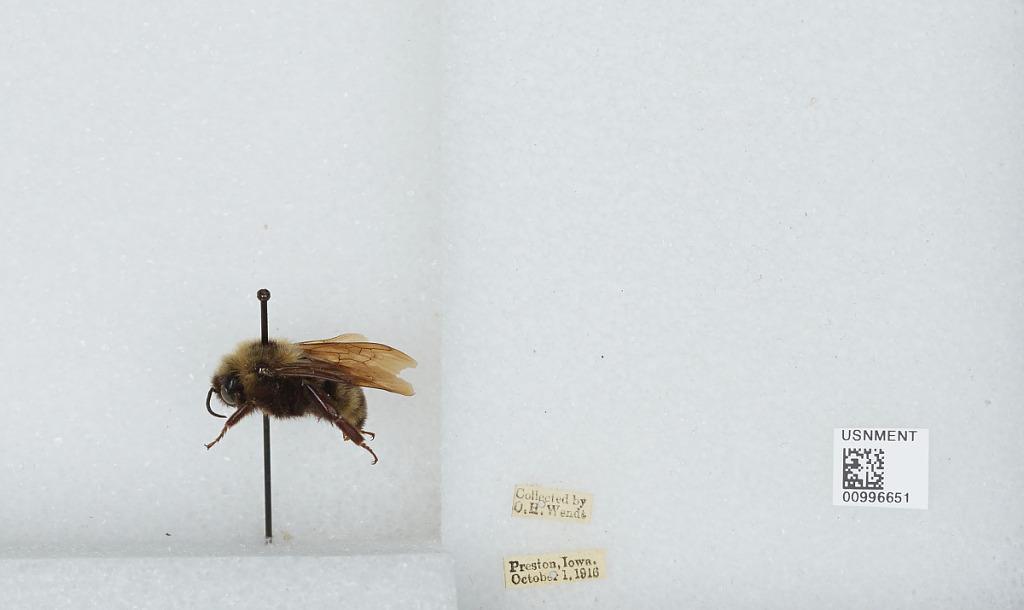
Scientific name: Bombus (Psithyrus) citrinus (Smith)
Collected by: O. Wendt
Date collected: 1916-10-1
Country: United States
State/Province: Iowa
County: Jackson
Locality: Preston
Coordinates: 42.0503, -90.3947